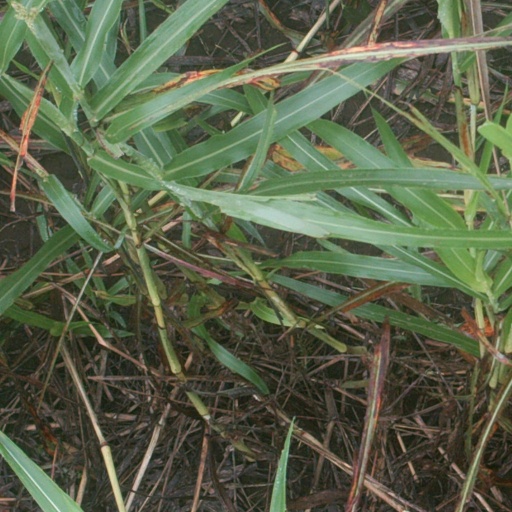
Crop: sorghum